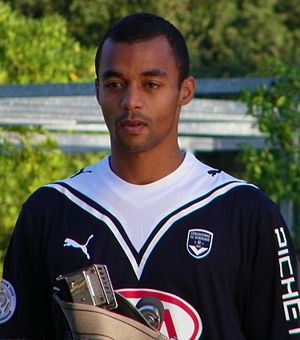
David Bellion
David Bellion er en fransk tidligere fodboldspiller af senegalesisk afstamning. I sin karriere spillede han blandt andet for Sunderland, Manchester United og West Ham i England samt OGC Nice og Girondins Bordeaux i sit hjemland.